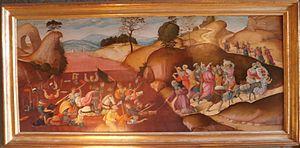
""Le passage de la Mer Rouge"" par Filippino Lippi v.1490"
Le château de Montrésor est situé dans le sud-est du département d'Indre-et-Loire, en France, à une quinzaine de kilomètres à l'est de la ville de Loches sur le territoire de la commune de Montrésor.